Club Car

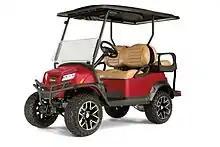
Club Car Onward Lifted 4 Passenger PTV

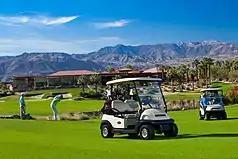
Club Car's Precedent i3, containing Visage technology.

Club Car’s first product was a three-wheeled golf carts introduced in 1958. The company has continued making carts since.